Balachadi

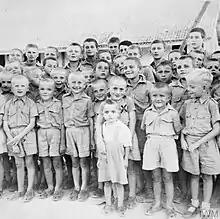
Polish child refugees and war orphans in Balachadi, India, 1941

During the British period, Balachari belonged to the Hadiana sub-division of the Jodiya "pargana" under Nawanagar State. The Balachadi Estate was formerly a seaside summer resort that belonged to the rulers of Nawanagar. The estate comprises 426 acres of land.